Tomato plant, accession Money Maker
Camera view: bottom (45 deg); turntable rotation: 300 degrees
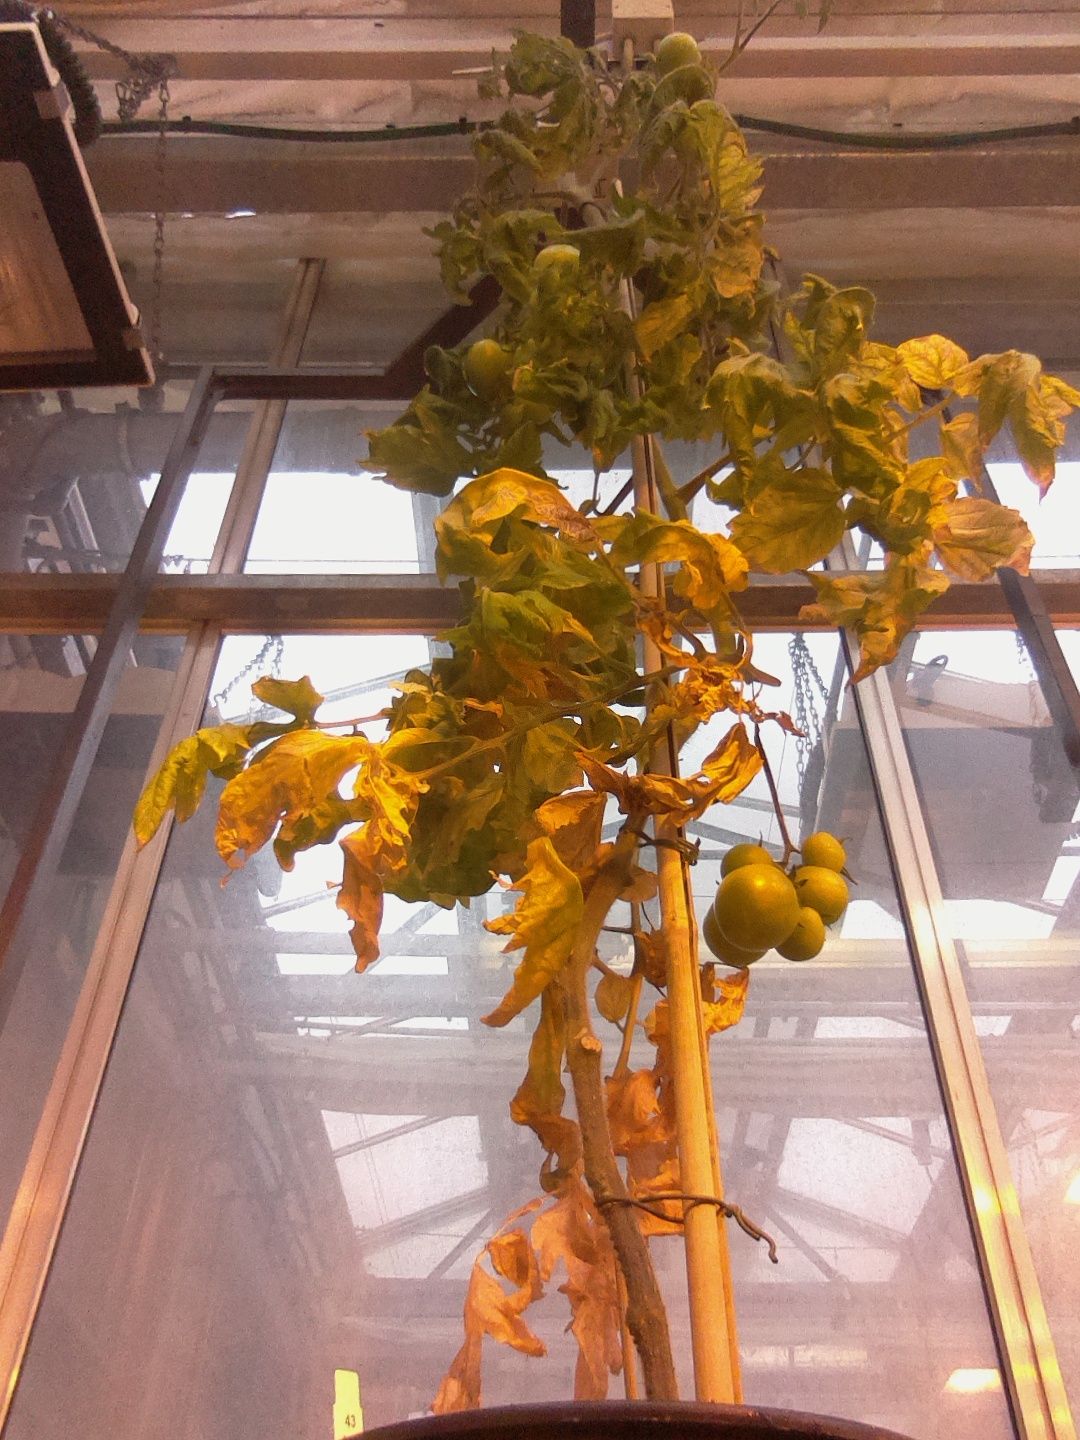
BBCH growth stage 79: 90% -100% of final fruit size